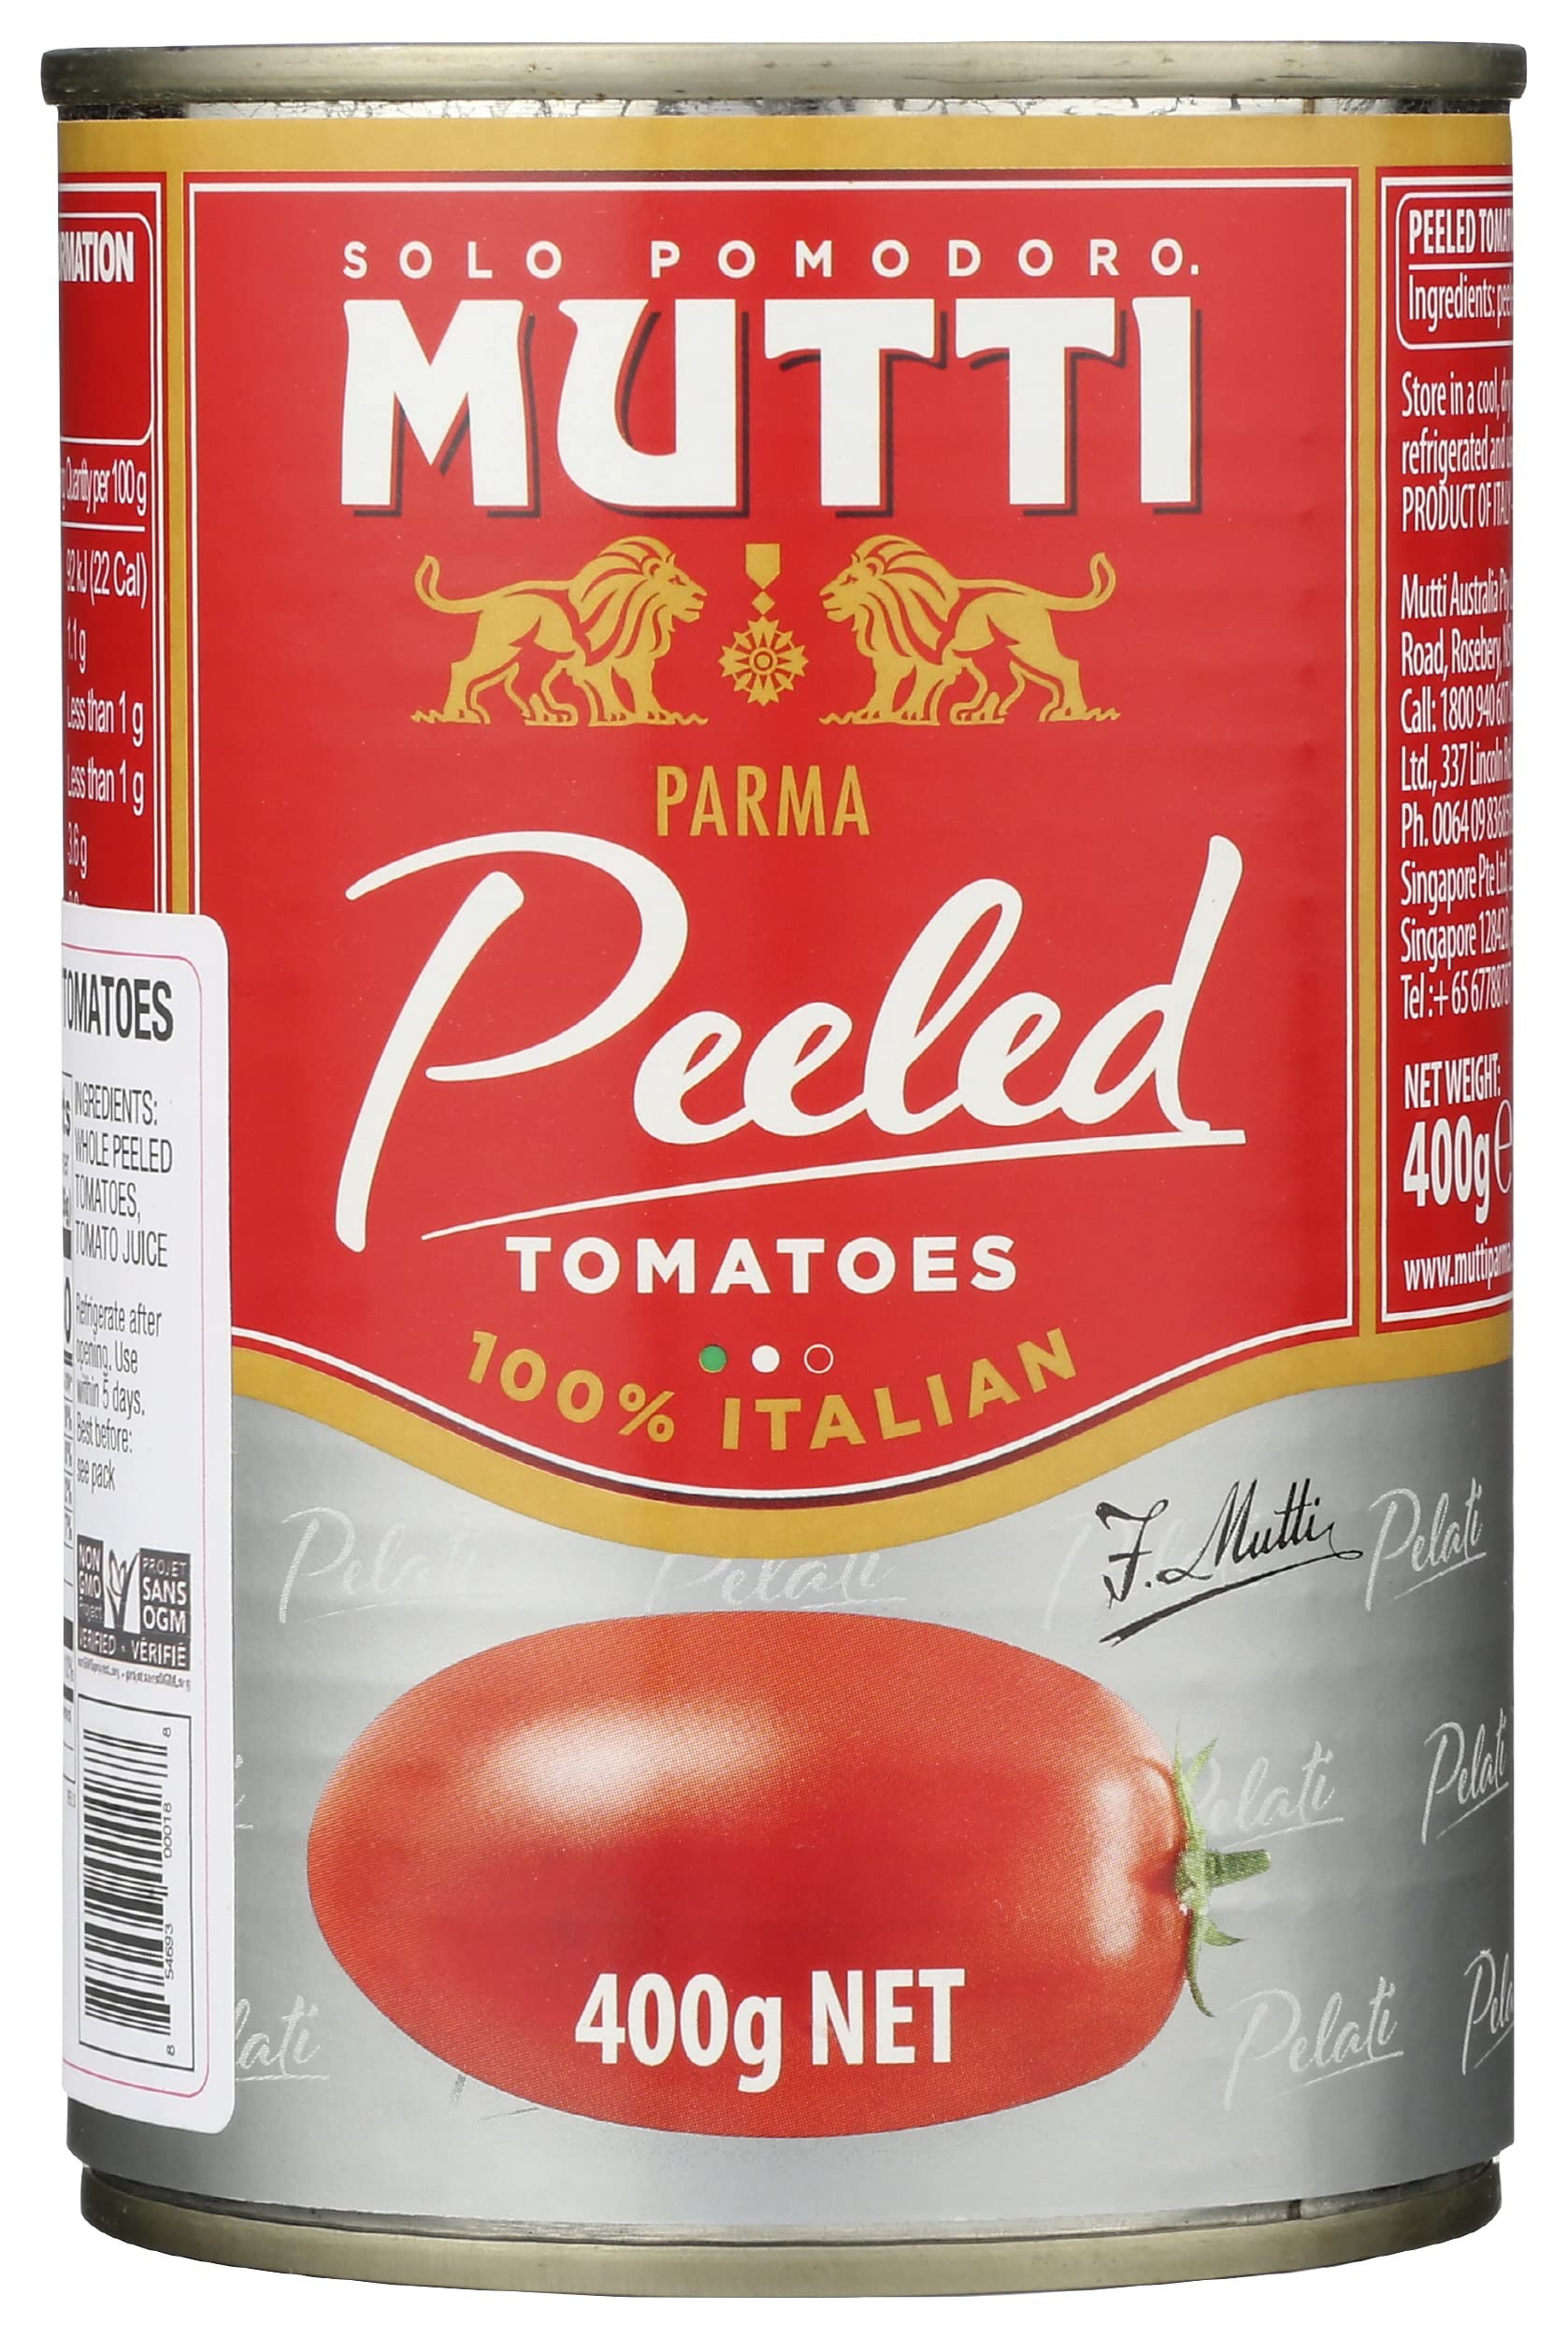
Item Name: Mutti Peeled Whole Tomatoes, 100% Italian, No Additives or Preservatives, Vegan, Gluten Free & Non-GMO, 14 Oz (Pack of 12)
Bullet Point: Mutti Peeled Whole Tomatoes, 100% Italian, No Additives or Preservatives, Vegan, Gluten Free & Non-GMO, 14 Oz (Pack of 12)
Value: 168.0
Unit: Ounce

Price: 59.49